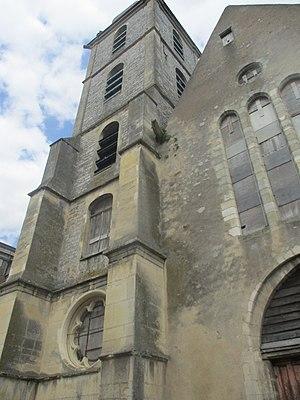
Clocher de l'église Saint-Pierre-le-Rond de Sens en juillet 2016.
L'église Saint-Pierre-le-Rond est une église catholique située à Sens, dans le département de l'Yonne en France.